Saltholmen Lighthouse

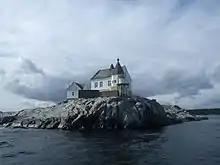
View of the lighthouse

Saltholmen Lighthouse is a lighthouse in Lillesand municipality in Agder county, Norway. It is located on a small island off the coast about southeast of the town of Lillesand. There has been a lighthouse here since 1882. The island (and lighthouse) are named "Saltholmen" (lit. ""Salty Islet""). This name comes from the salt extraction industry established by Hans Nielsen Hauge that once was located there. The lighthouse is only accessible by boat and the site is open, but the building is not open to the public.